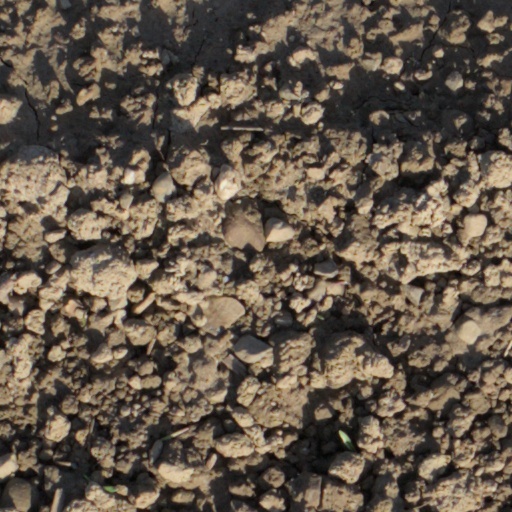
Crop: wheat